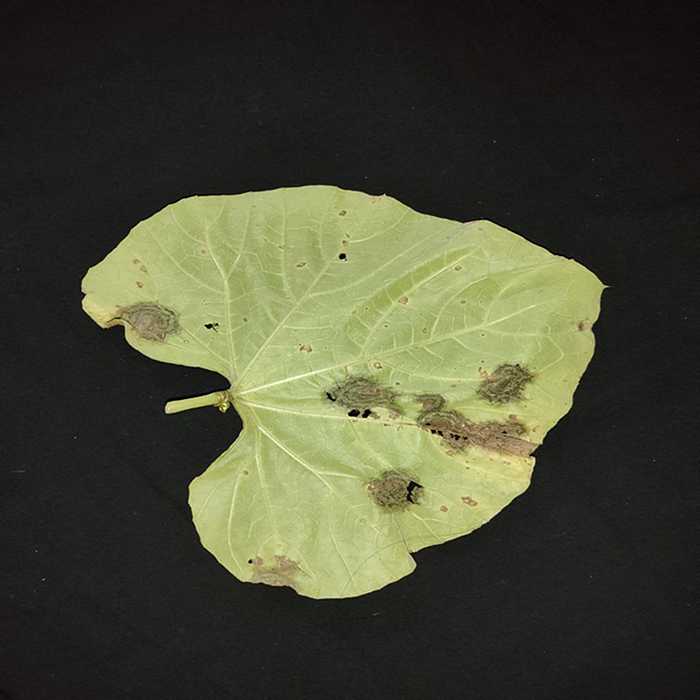
Plant: Bottle gourd
Label: Downey mildew